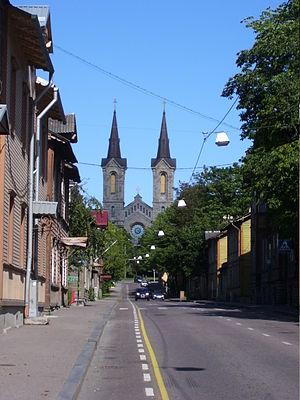
L'église Charles est une église évangélique-luthérienne de Tallinn en Estonie.
Kassisaba est un quartier du district de Kesklinn à Tallinn en Estonie.